Sgt. Aubrey Cosens VC Memorial Bridge

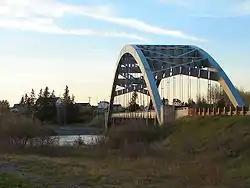
Sgt. Aubrey Cosens VC Memorial Bridge over the Montreal River.

The Sgt. Aubrey Cosens VC Memorial Bridge is a road bridge in Latchford, Ontario, which carries Ontario Highway 11, a branch of the Trans-Canada Highway system, across the Montreal River.